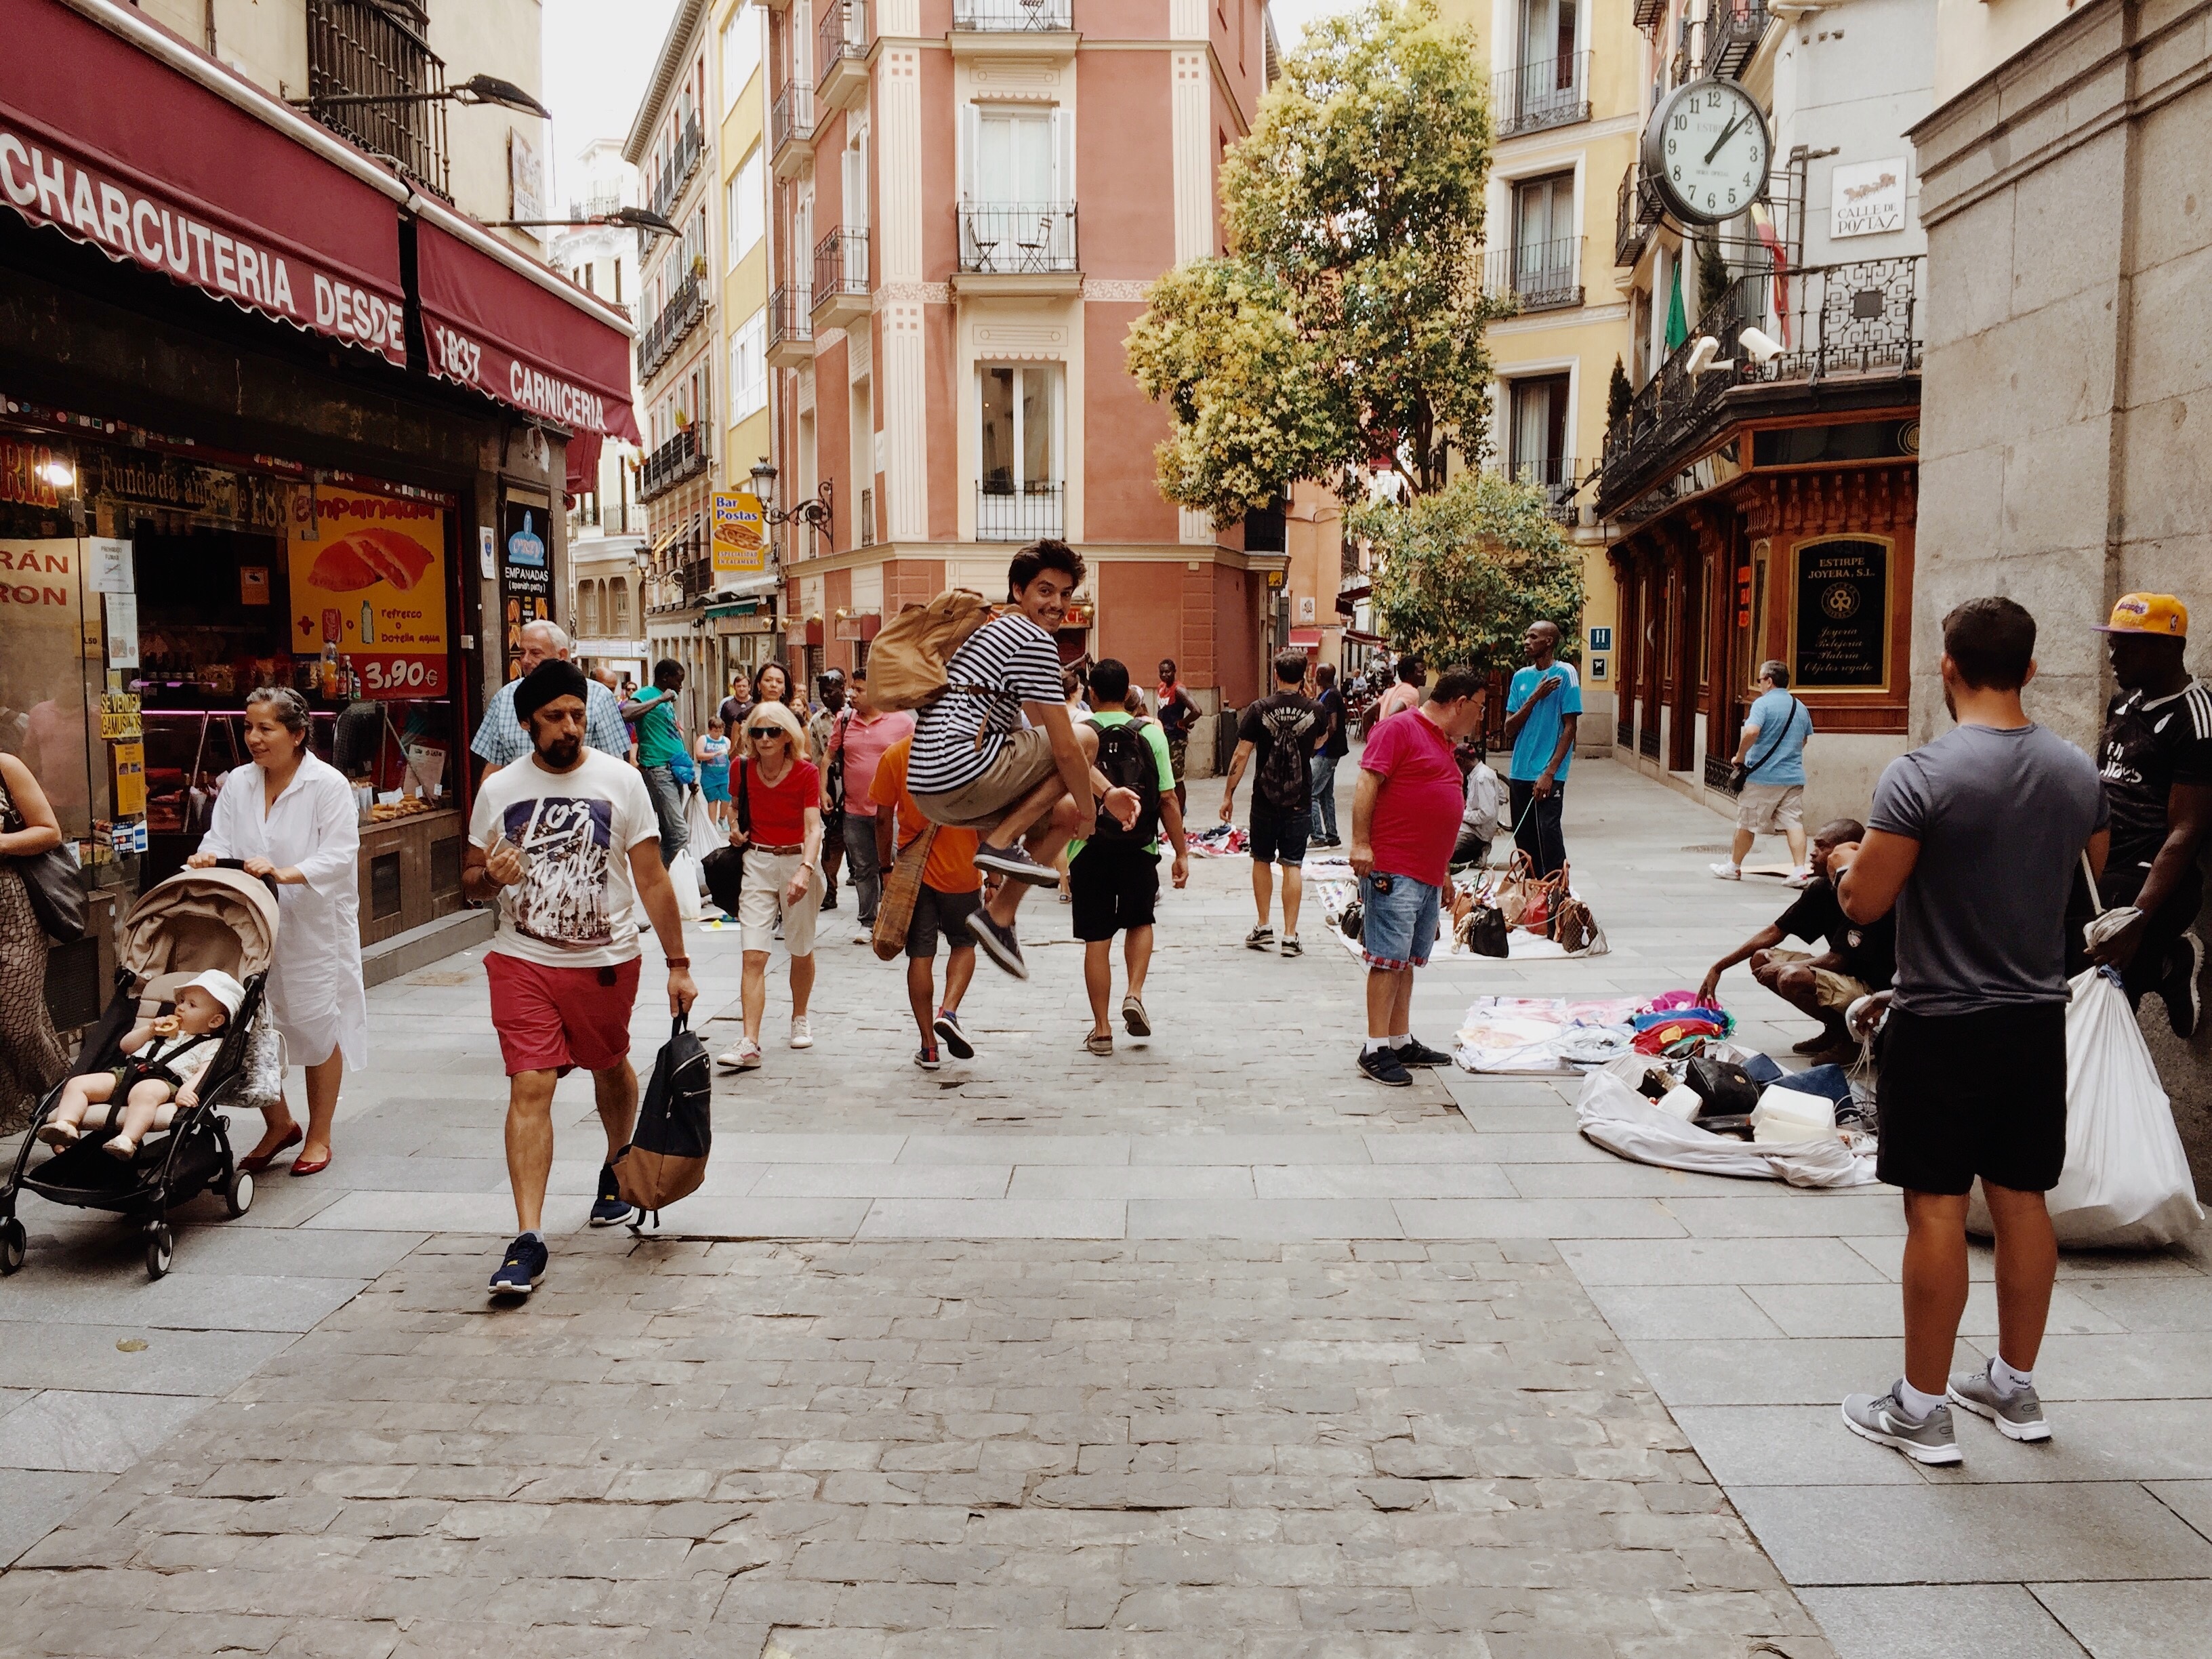
pedestrian, walking, people, road, street, crowd, dance, sports, infrastructure